Deep-sky object

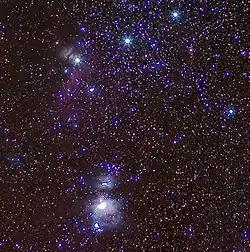
Several nebulae in the constellation Orion commonly called "deep-sky objects"

A deep-sky object (DSO) is any astronomical object that is not an individual star or Solar System object (such as Sun, Moon, planet, comet, etc.). The classification is used for the most part by amateur astronomers to denote visually observed faint naked eye and telescopic objects such as star clusters, nebulae and galaxies. This distinction is practical and technical, implying a variety of instruments and techniques appropriate to observation, and does not distinguish the nature of the object itself.